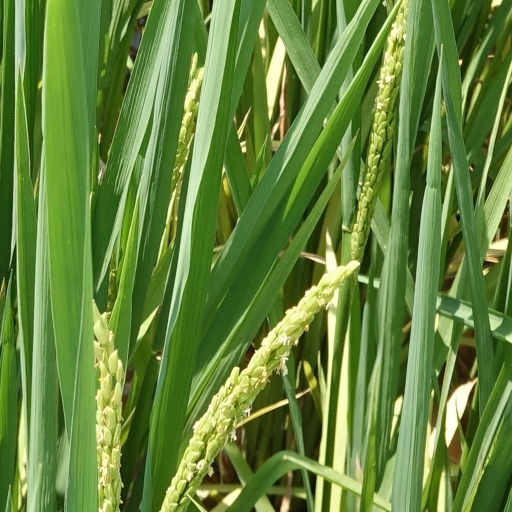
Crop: rice